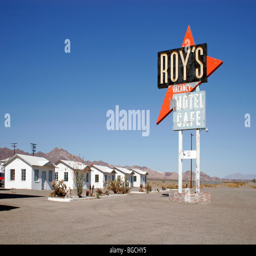
accommodation is a well known stop while traveling through tourist attraction